Lower Austrian Football Cup

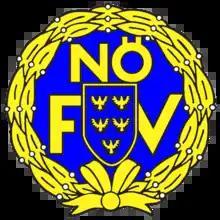
Cup logo

The Lower Austrian Football Cup (German: Niederösterreichische Fußballcup – official named the "Niederösterreichischer Landespokal" until 1975, and starting in 1983 called "NÖ-Meistercup") is one of nine Austrian football cup competitions for the level of the regional football associations and is organized by the Lower Austrian Football Association (German: Niederösterreichischer Fussballverband; NÖFV). Currently, it is also known as the "Admiral NÖ-Meistercup".